Lino Carbosiero

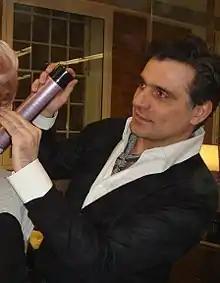

Raffaele Claudio Carbosiero (born 9 June 1964), known as Lino Carbosiero, is a British hair stylist of Italian origin, currently working at the famous Daniel Galvin hair salon in London. He was appointed Member of the Order of the British Empire (MBE) in the 2014 New Year Honours for services to hairdressing.